University of Ghana

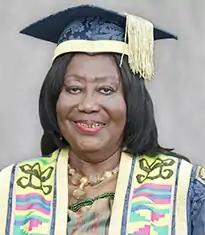
Mrs. Mary Chinery-Hesse

Mary Chinery-Hesse is the current Chancellor of the university. She was elected as Chancellor and subsequently inducted into office on Wednesday, 1 August 2018, at a Special Congregation of the university held in the Great Hall. After serving her first 5-year tenure, she was reappointed on 6 July 2023, to serve a second spell as the Chancellor of the University.